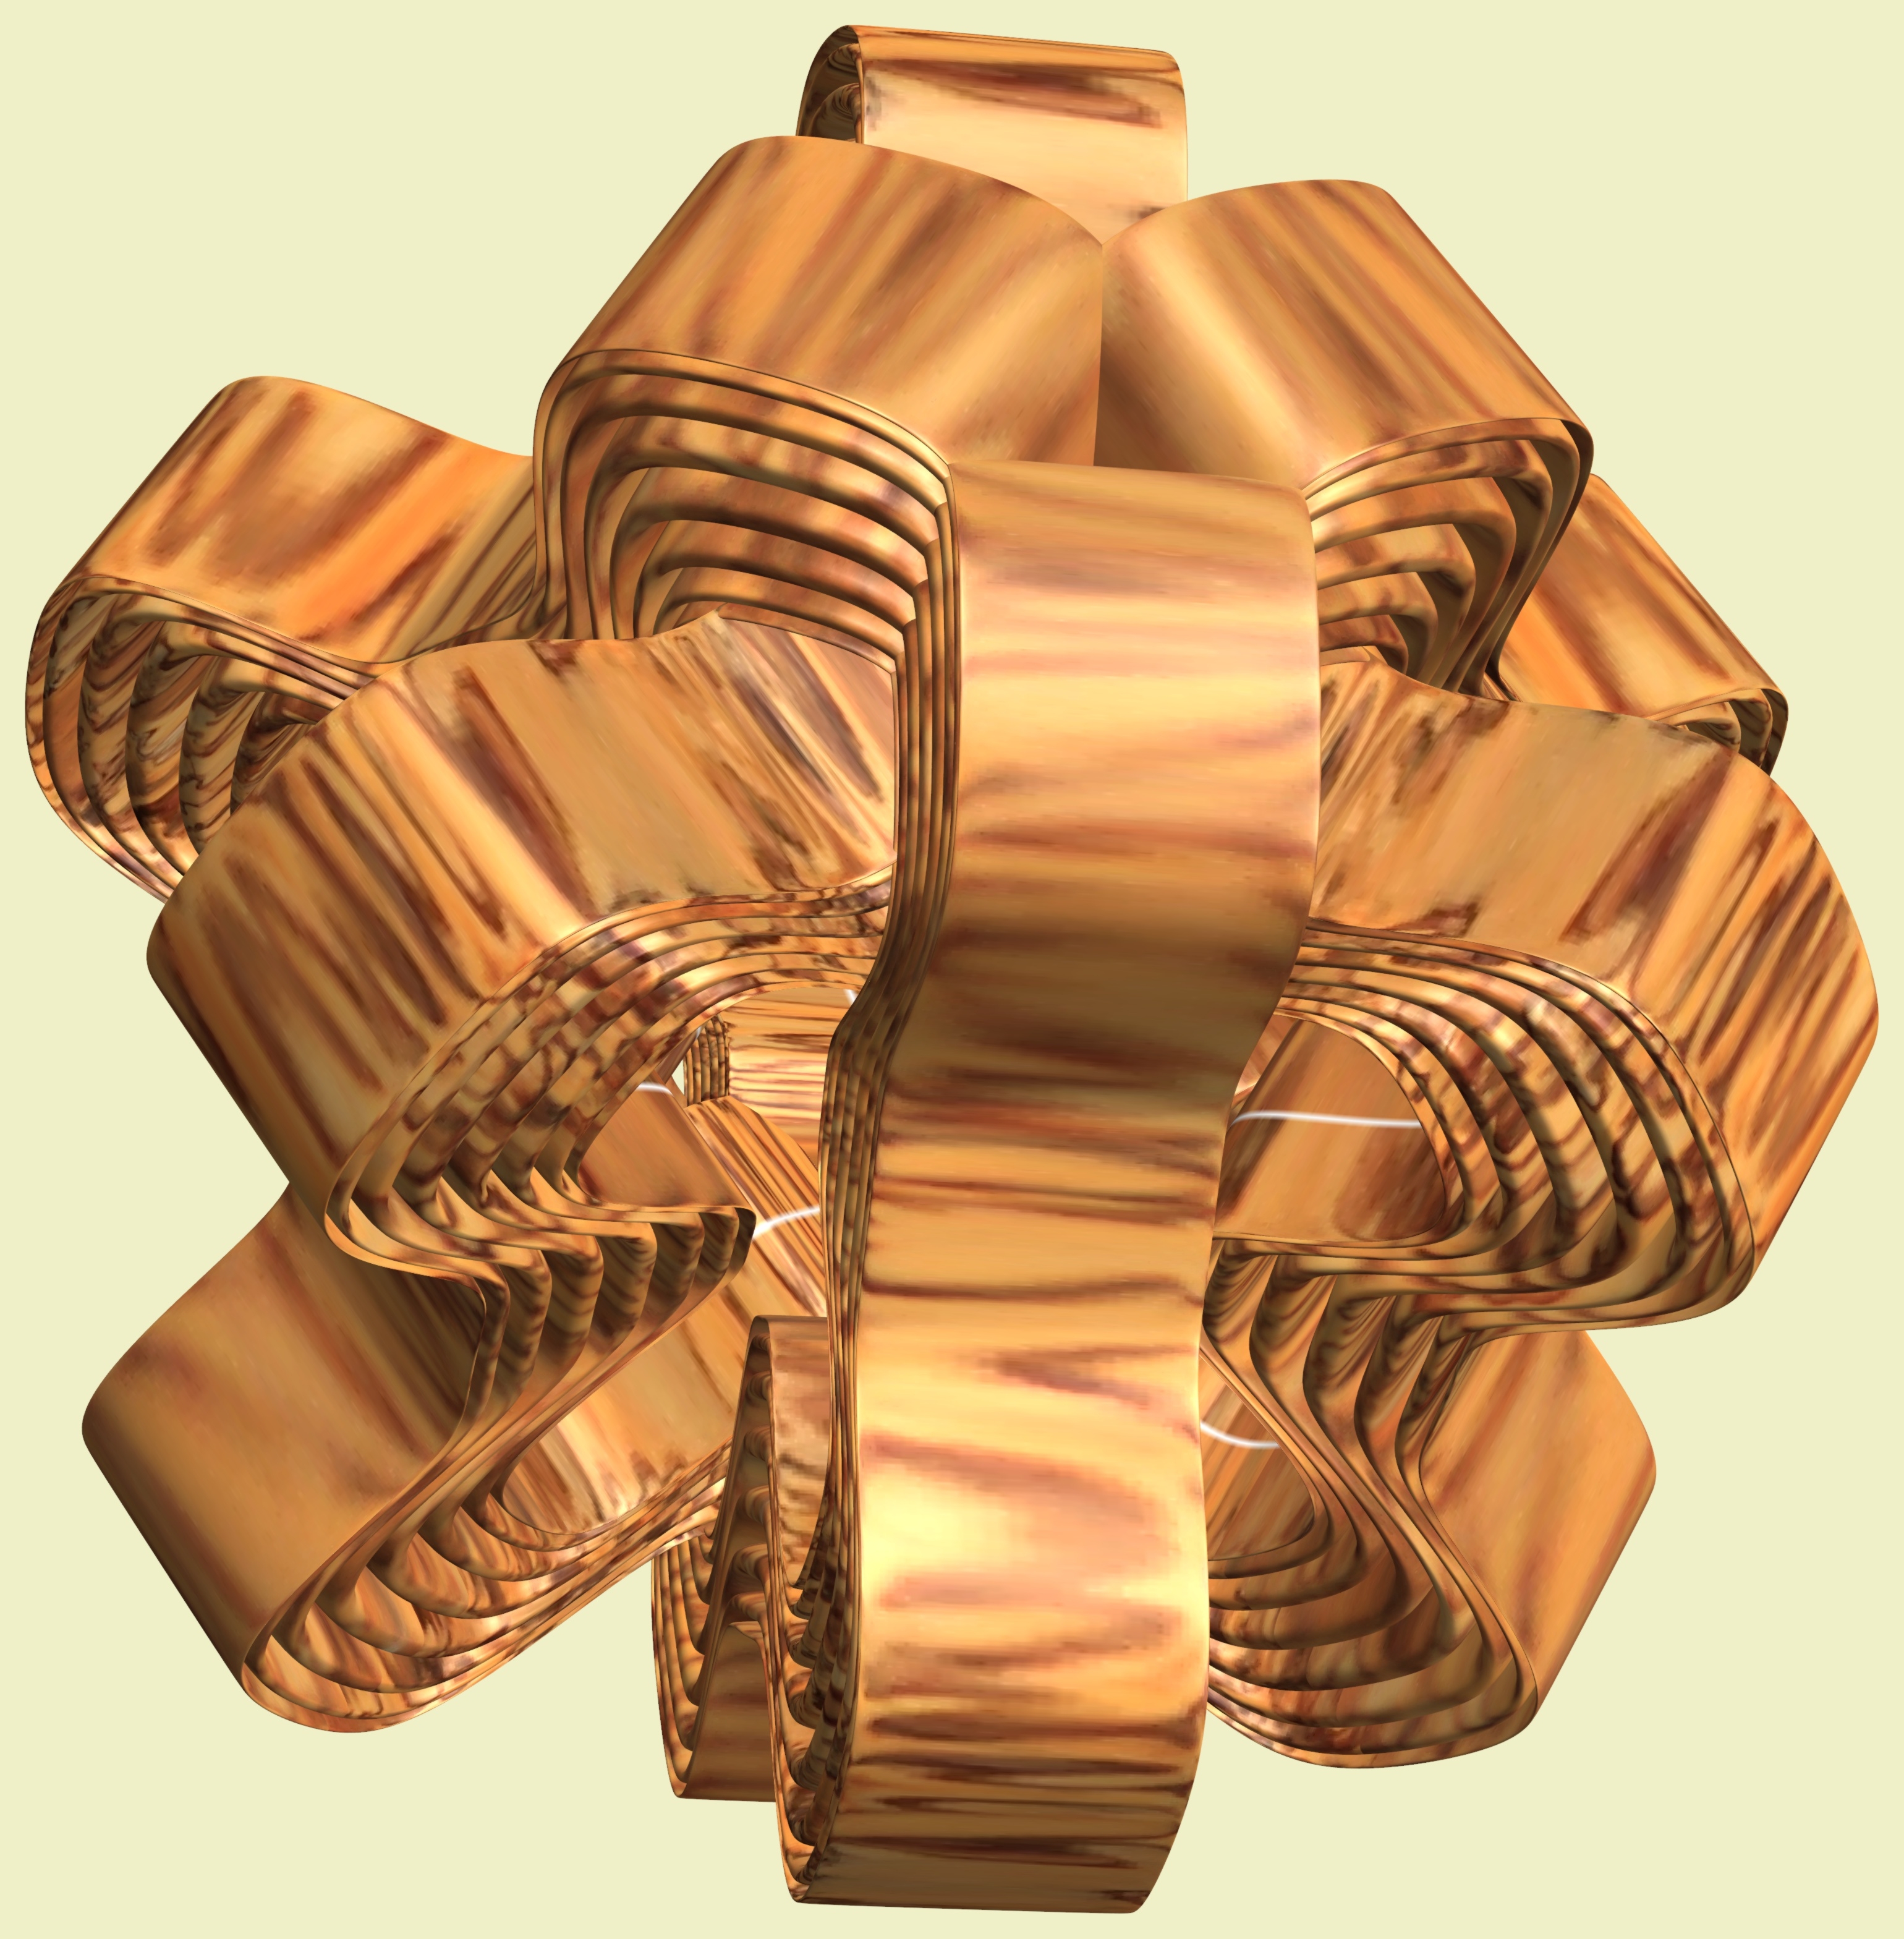
hand, structure, wood, texture, pattern, geometry, brown, arm, material, product, sculpture, design, brass, copper, symmetry, 3d, graphic, shape, torus, mathematica, cg, parametricplot3d, code, program, algorithm, mapping, geometricsculpture, necktie, fashion accessory